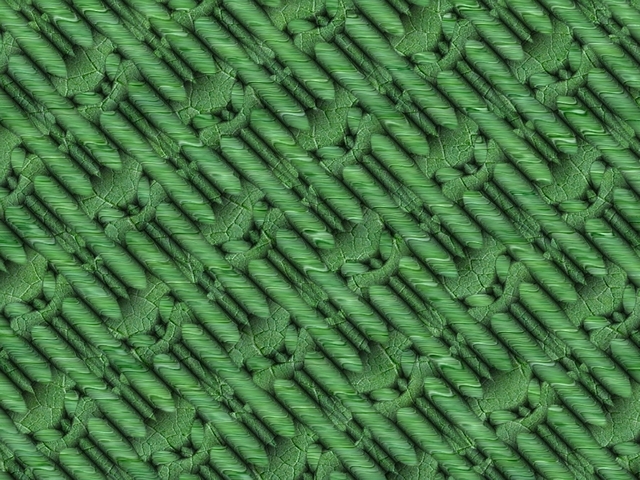
Texture: woven